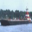
Label: ship